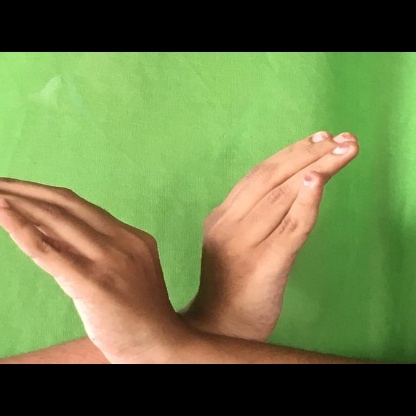
Mudra: Nagabandha